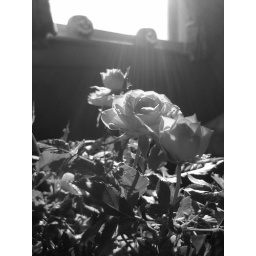
Yellow roses in black and white